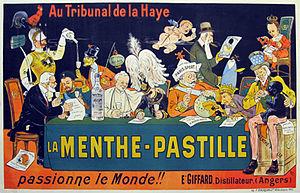
Giffard est une société française de fabrication de liqueurs située à Avrillé, en Maine-et-Loire.
La menthe-pastille est une boisson alcoolisée.
Eugène Ogé est un affichiste et illustrateur français.
La Cour permanente d'arbitrage ou CPA, appelée aussi Tribunal de La Haye en ses débuts, est une organisation et une juridiction arbitrale internationale dont le siège est à La Haye, aux Pays-Bas.